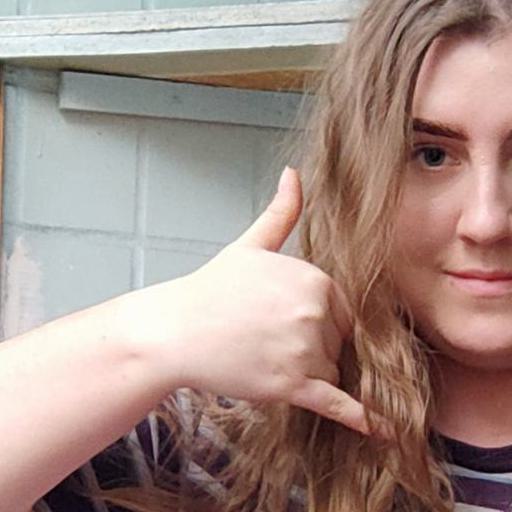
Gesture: call